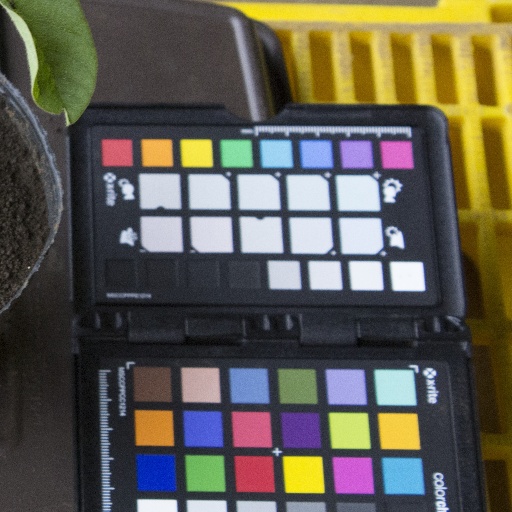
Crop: soybean